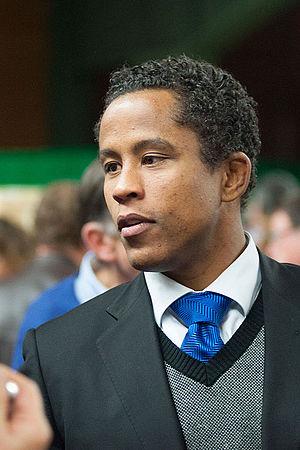
Sergei Aschwanden au mérite sportif vaudois 2014
Sergei Aschwanden, né le 22 décembre 1975 à Berne, est un judoka suisse.